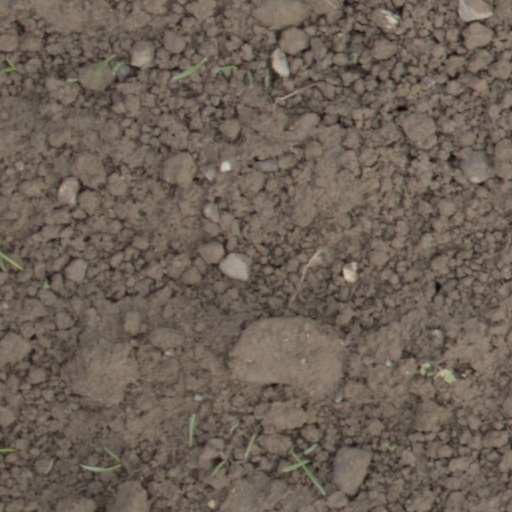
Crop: wheat